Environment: real
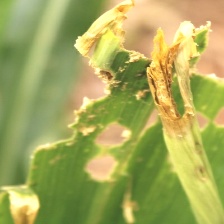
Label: fall_armyworm